Xu Yifan

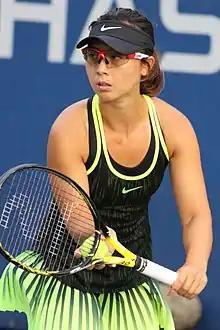
Xu Yifan at the 2016 US Open

Xu Yifan (born 8 August 1988), nicknamed Julie, is a Chinese professional tennis player who specializes in doubles. She reached a career-high ranking of No. 7 in doubles, on 13 January 2020. On 13 July 2015, she peaked at No. 148 in the singles rankings.